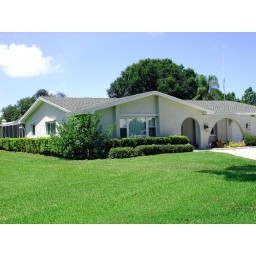
If you look real close under the corner eves you can see the black dome housing for the video cameras.